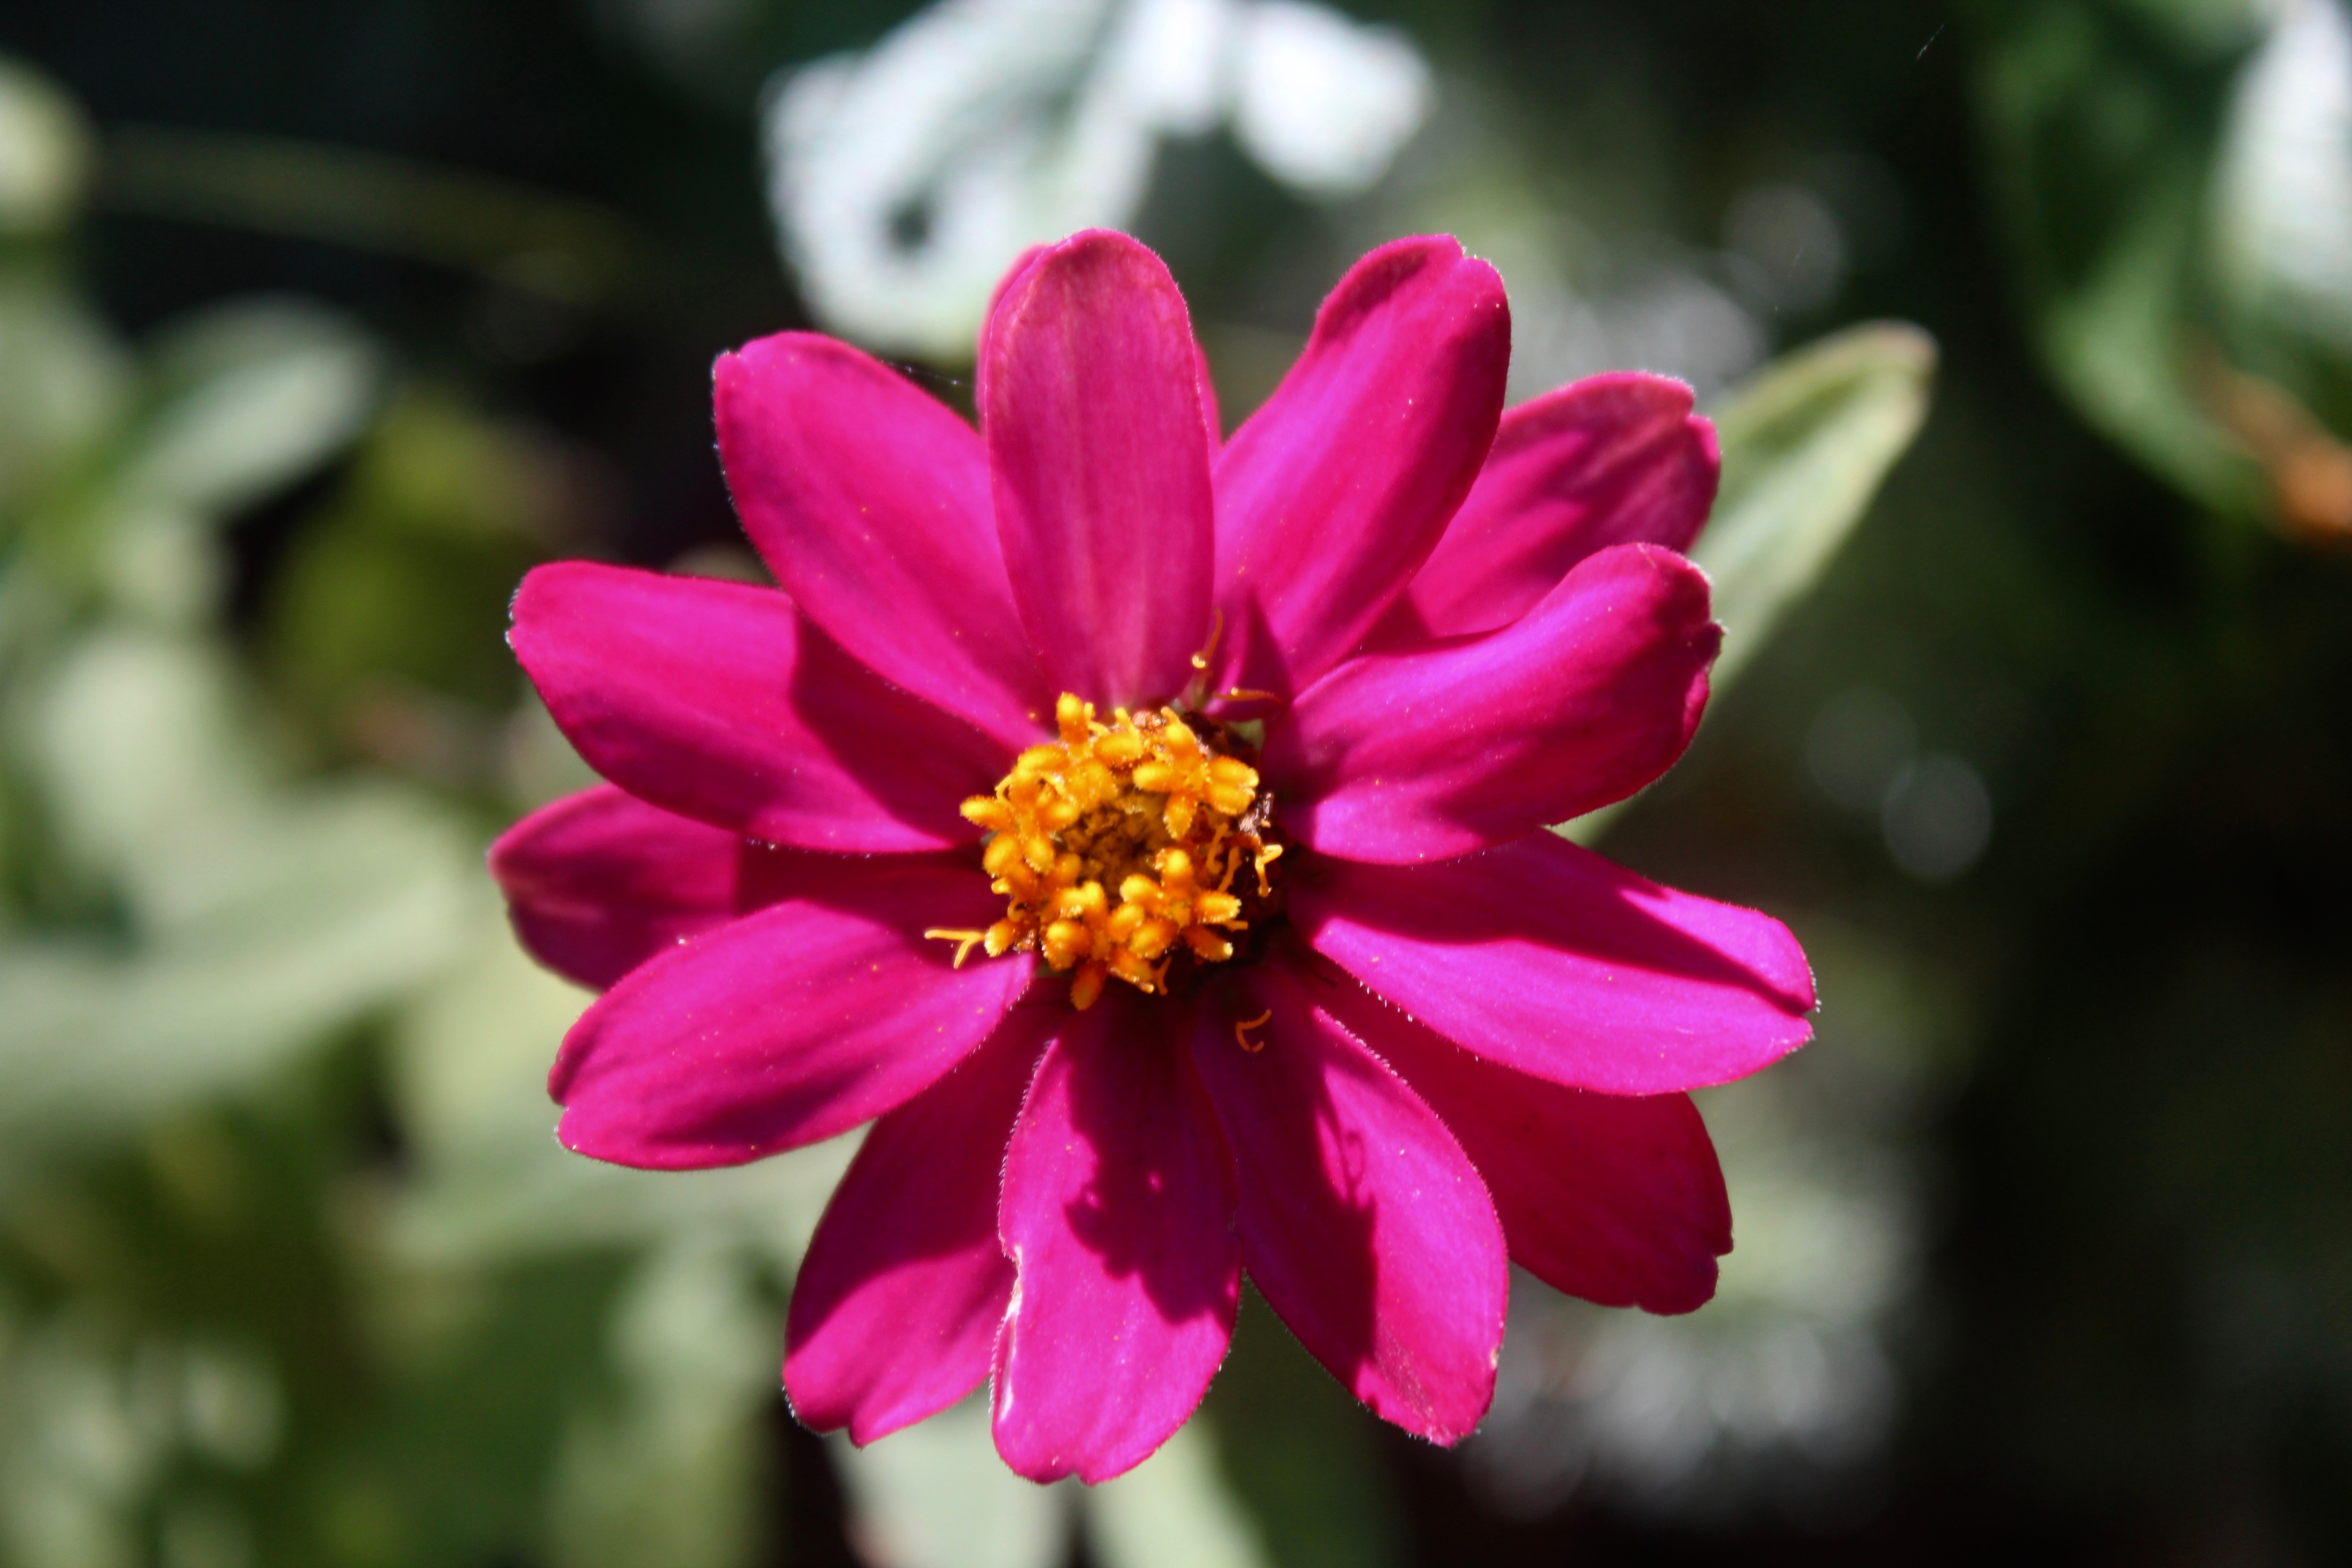
blossom, plant, flower, petal, botany, flora, wildflower, dahlia, macro photography, flowering plant, daisy family, annual plant, land plant, garden cosmos